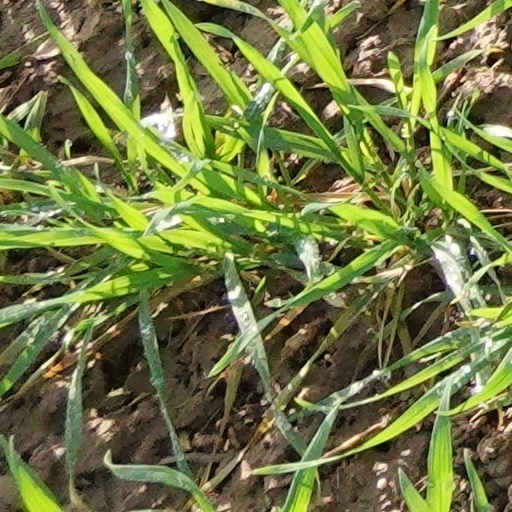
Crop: wheat